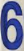
Number: 6